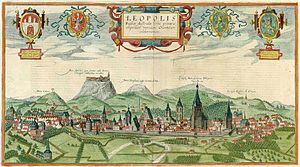
Lviv / Historie
Lwów i det 17. århundrede
Lviv er en by i det vestlige Ukraine.